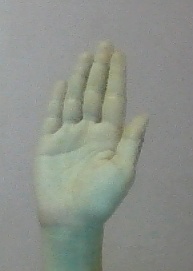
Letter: seen